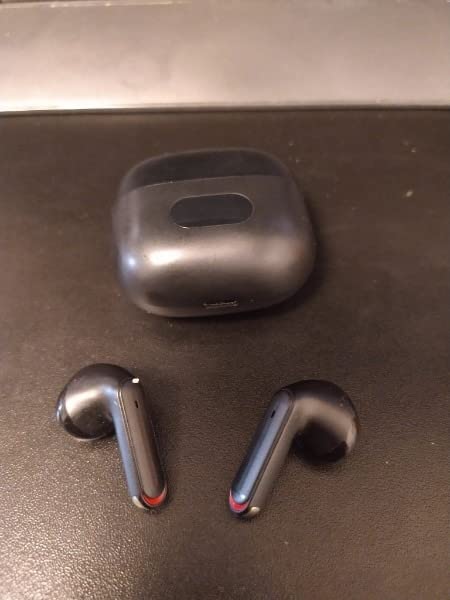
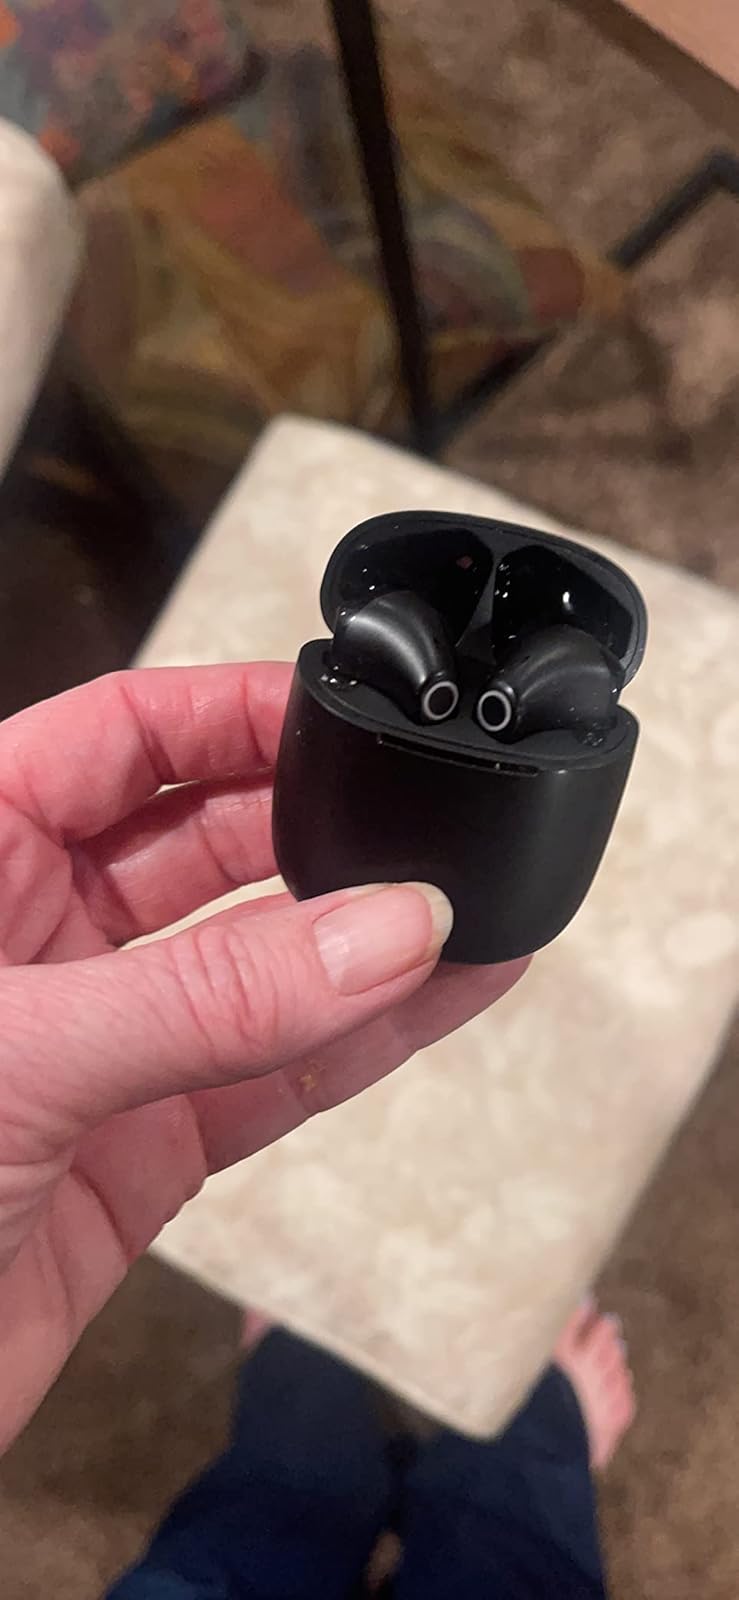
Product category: earbuds
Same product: no